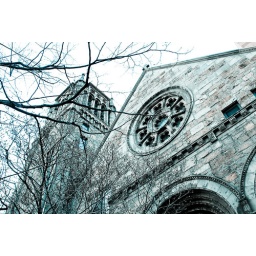
This is actually an apartment building right down the street from where I live in boston.